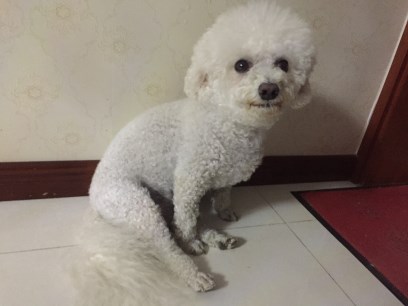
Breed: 3083-n000117-Bichon_Frise